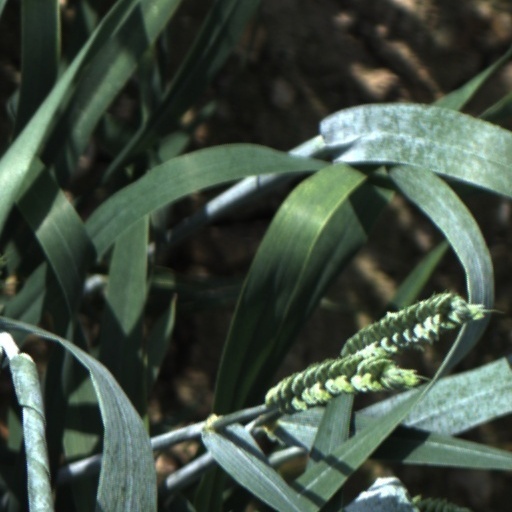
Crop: wheat